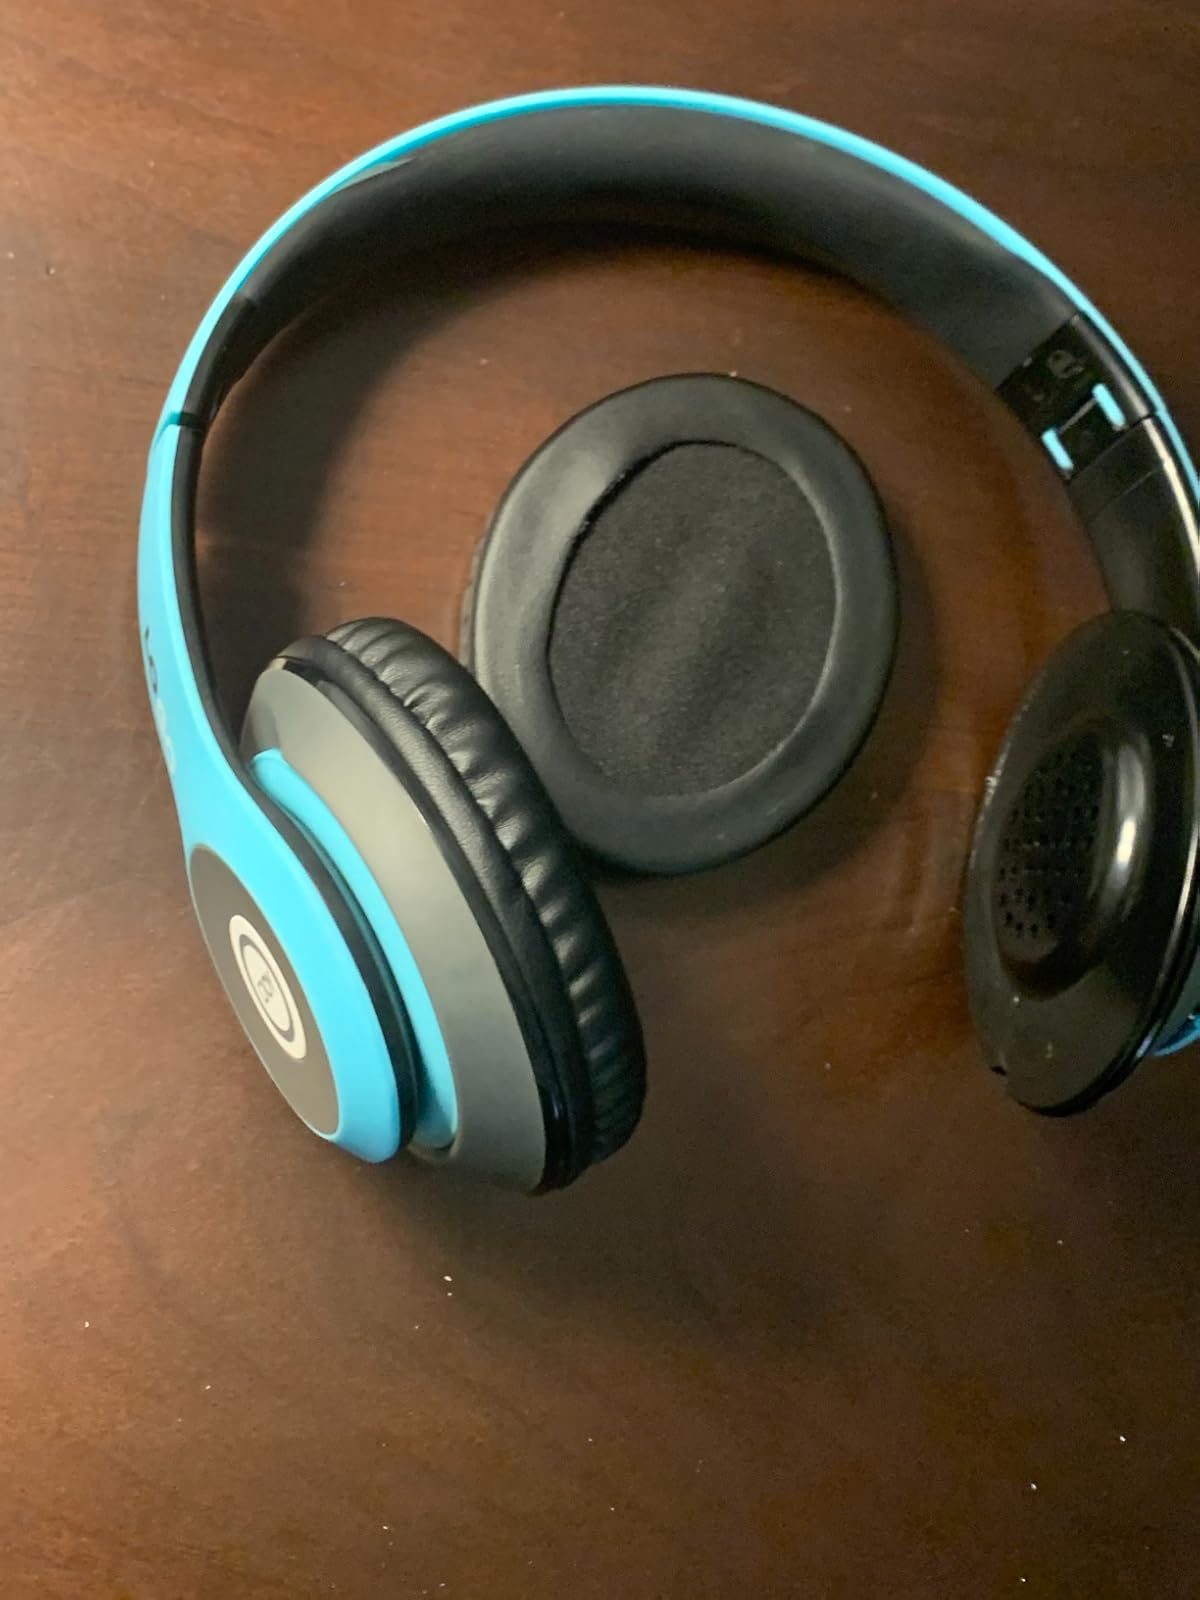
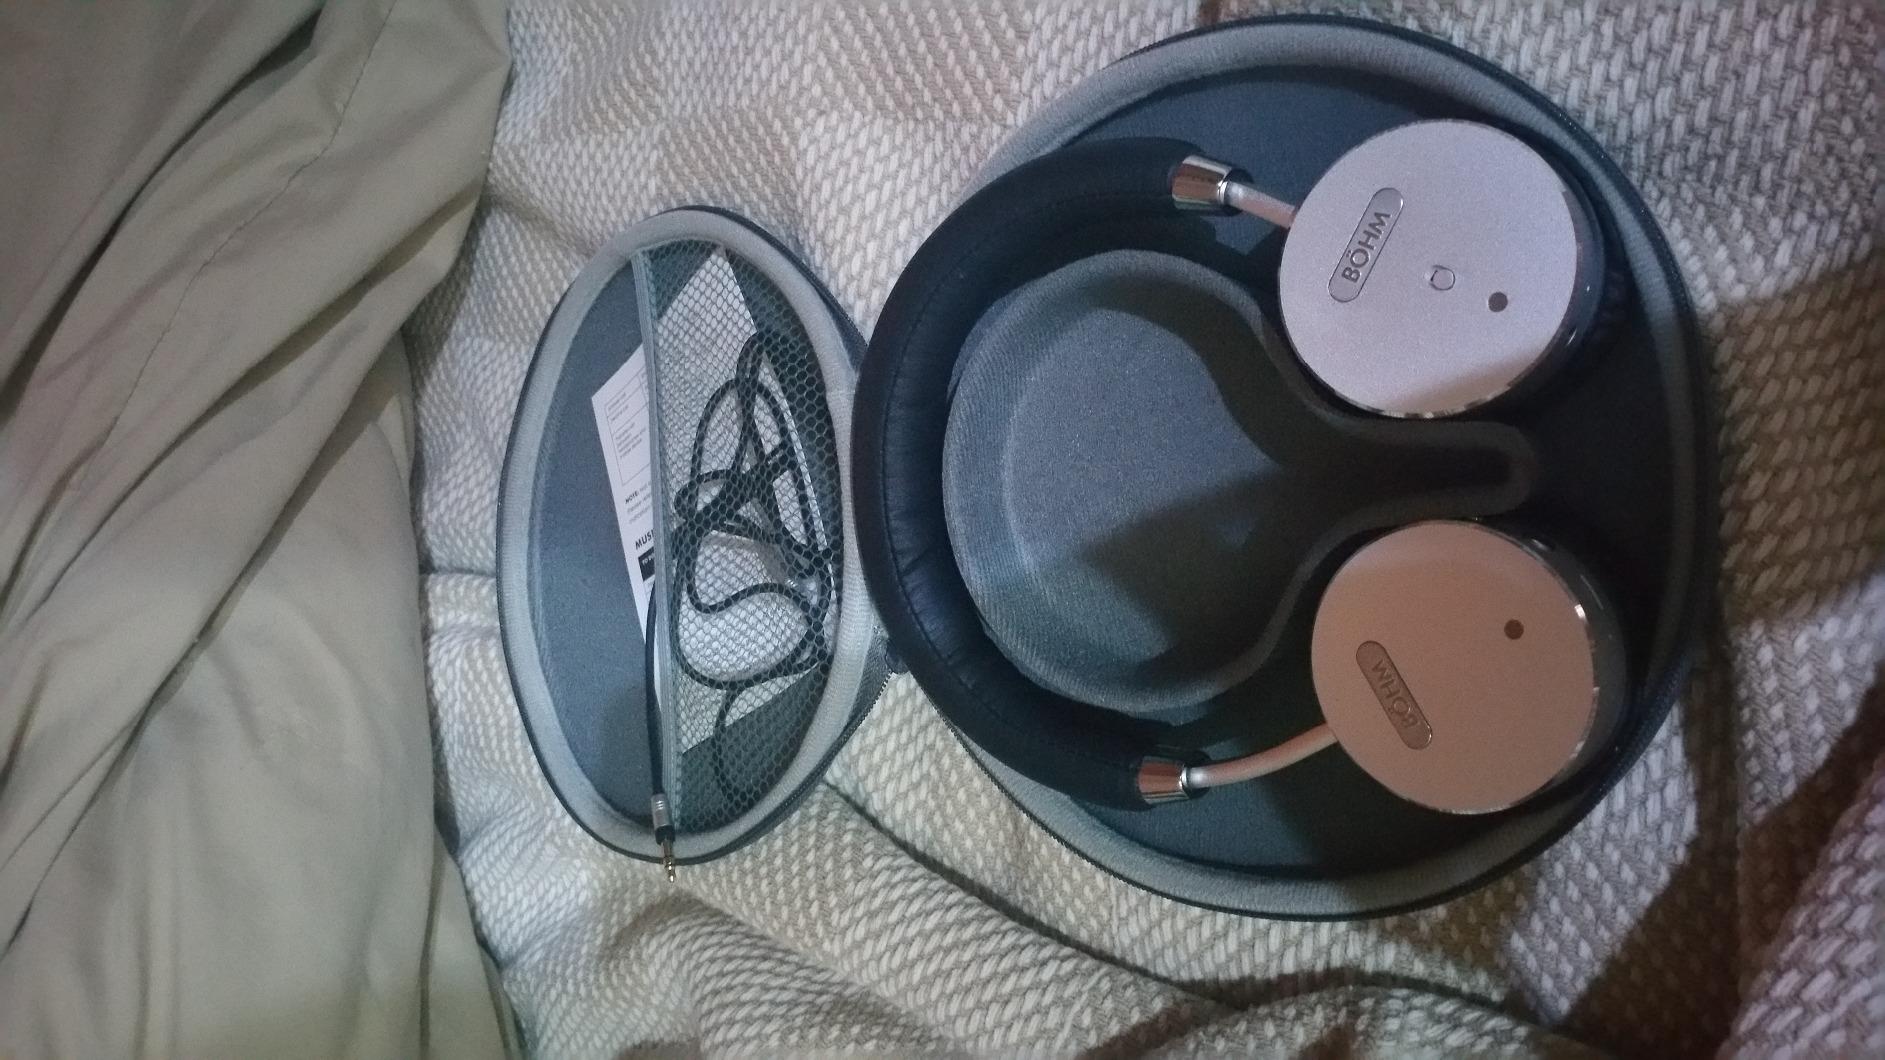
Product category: headphones
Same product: no